James Gannon (politician)

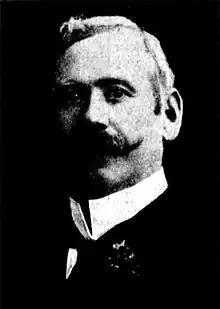
Gannon

He was born in Tempe to coach proprietor Robert Gannon and Agnes Conley. He received a public education before becoming a clerk, first in the library and then the Colonial Secretary's department. From 1885 he studied law, and on 12 March 1887 he was called to the bar and worked mostly in criminal law. On 18 January 1889 he married Florence Elsie May Jackson, with whom he had two children. As a barrister he worked mostly in criminal and divorce law.